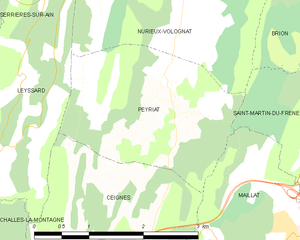
Carte des communes françaises: Peyriat